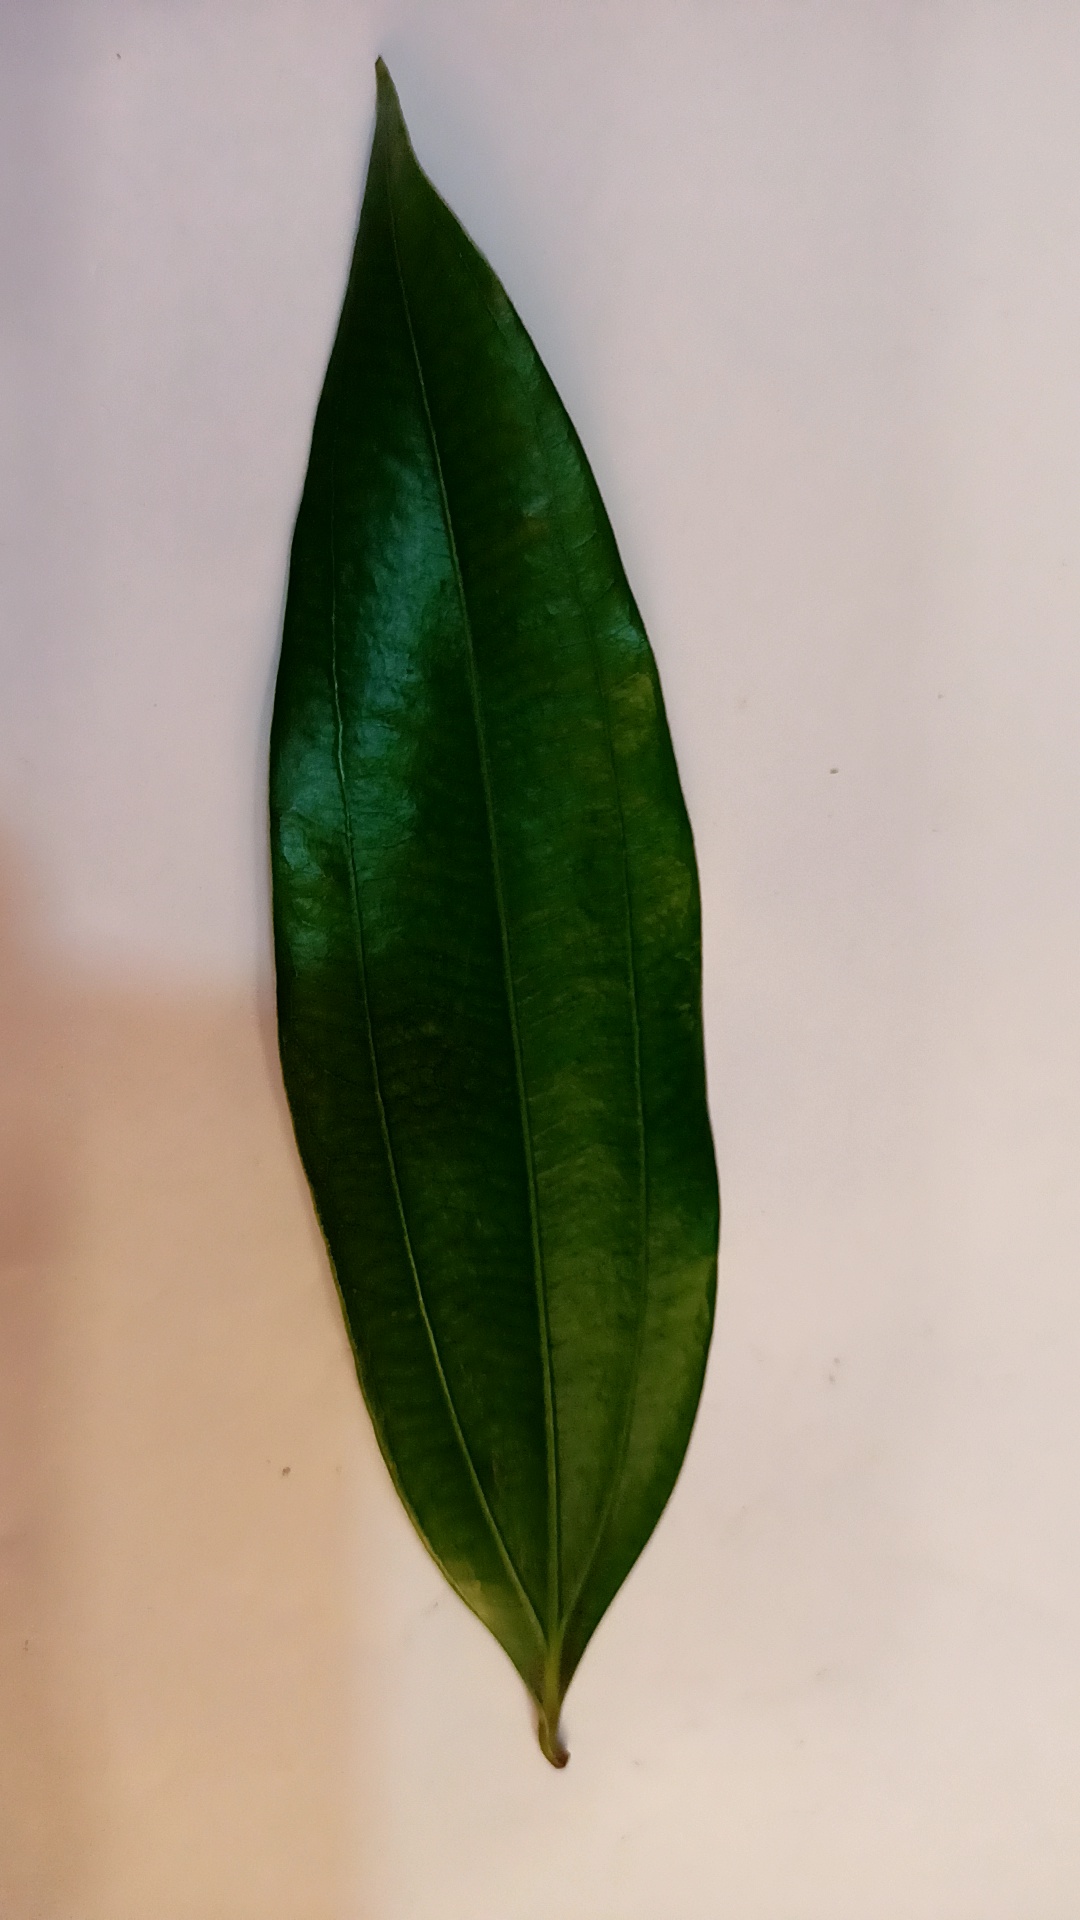
Label: Healthy